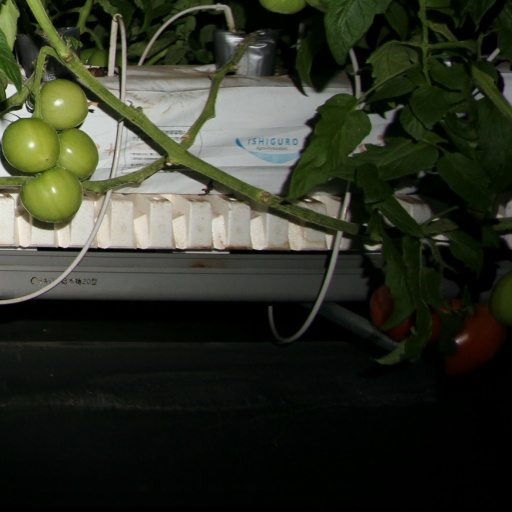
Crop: tomato